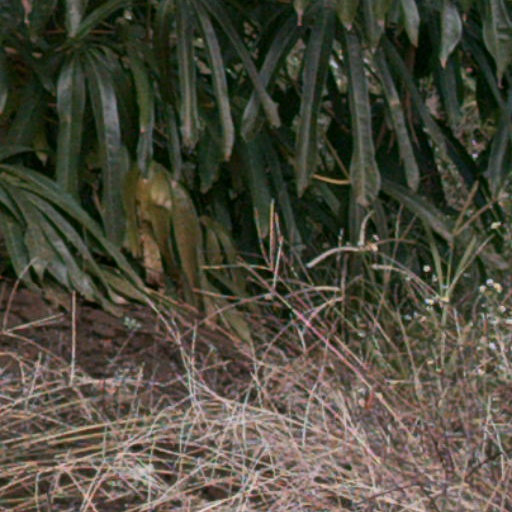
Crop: cassava